Suntec City

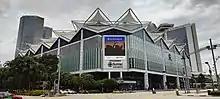
Suntec Singapore International Convention and Exhibition Centre, with the towers in the background

Suntec City is a major mixed-use development located in Marina Centre, a subzone of the Downtown Core in Singapore, which combines a shopping mall, office buildings, and a convention centre. Construction began on 18 January 1992 and was completed on 22 July 1997.